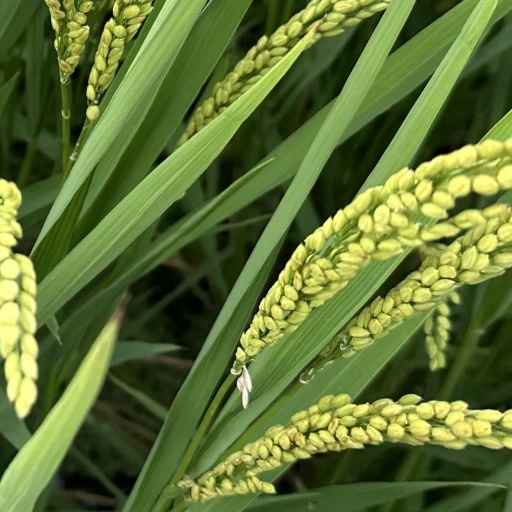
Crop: rice